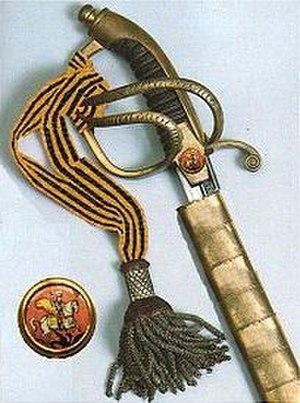
L’ordre impérial et militaire de Saint-Georges, martyr et victorieux est un ordre honorifique russe qui récompense exclusivement les mérites militaires. Il est institué par Catherine II, en 1769 pour récompenser officiers et soldats. Supprimé par Lénine, en 1918, il fut réinstauré en 1994 par Boris Eltsine sous le nom d’ordre de Saint-Georges. Il comporte quatre classes et ses couleurs distinctives sont l’orange rayé de trois bandes noires. La première classe est la plus haute distinction de l’Ordre. Elle pouvait être accompagnée de la Croix de Saint-Georges sous l’empire.
Le Ruban de Saint-Georges est un des symboles les plus connus et les plus utilisés en Russie pour symboliser la valeur militaire.
Louis Coudouret, né le 31 mai 1896 à Marseille et mort le 7 juillet 1929 à Saint-Amant-de-Bonnieure, était un aviateur français. Pilote de chasse durant la Première Guerre mondiale, il remporte 6 victoires aériennes homologuées. Pilote de raids durant l’entre-deux-guerres, il se tue en avion après une tentative avortée de traversée de l’Atlantique sans escale.